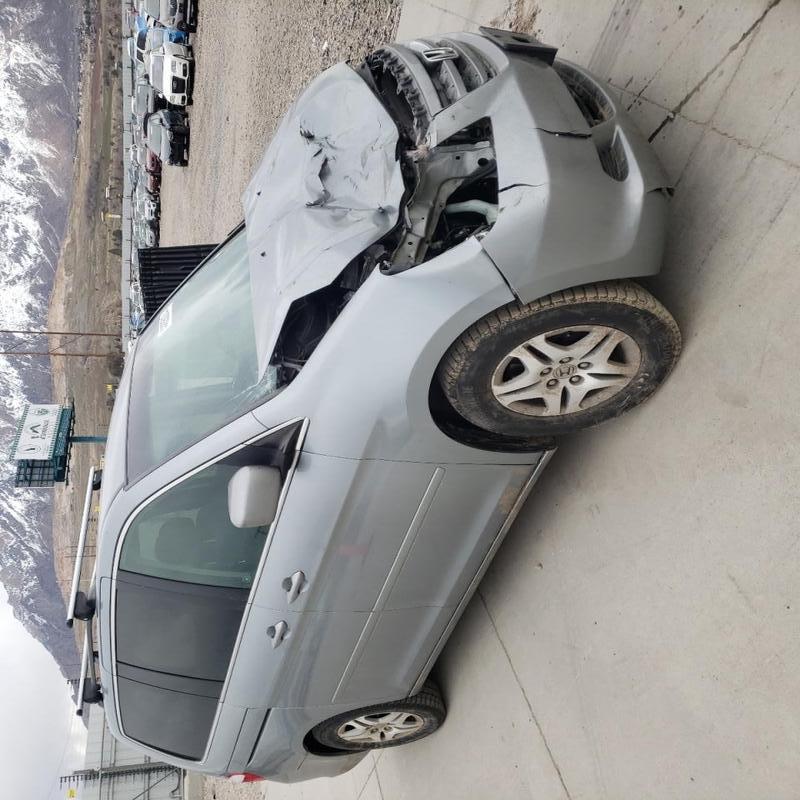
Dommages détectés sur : pare-choc avant, feu avant droit, capot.
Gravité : majeur